Anuncio de Señales y Frenado Automático

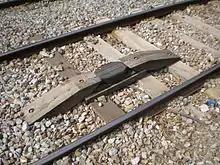
Track-mounted balise used for ASFA in Mollet-Santa Rosa railway station Mollet del Vallès, Catalonia

ASFA makes use of inductive coupling between a transceiver on the rolling stock and a balise (tuned electronic beacon) that oscillates at one of nine preset frequencies when activated by a magnetic field emanating from said transceiver. The balise requires no external power, however, there is a cable for controlling small relays inside the transponder which switch capacitors in/out of the coil circuit and determine which frequency is detected by the passing train. The nine frequencies lie in the 60-100 kHz range (although only five frequencies are used in ASFA) and the wayside balises are mounted between the rails offset from the track centerline to provide directionality. Each balise is protected from debris strikes by a wooden ramp on each side and are typically placed at distances of about 5 and 300 meters before a signal.